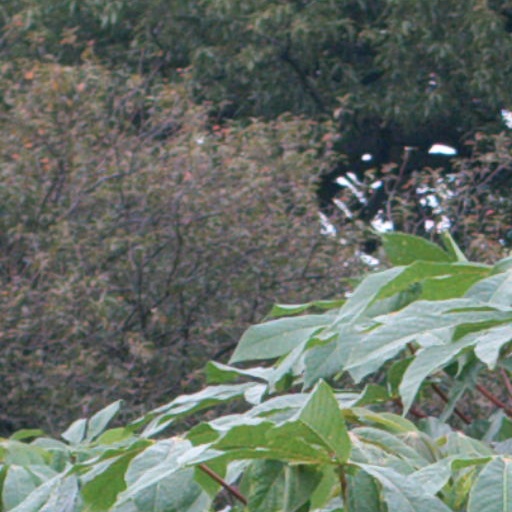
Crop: cassava